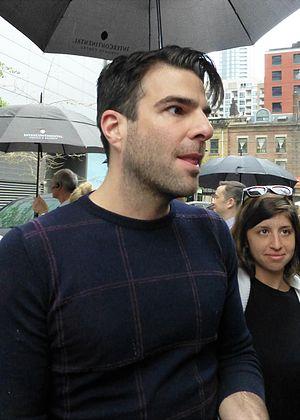
Snowden est un film germano-franco-américain réalisé par Oliver Stone, sorti en 2016.